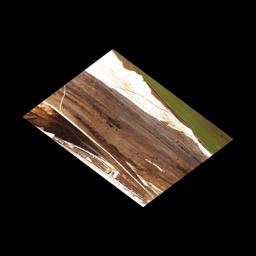
Label: BACTERIAL SOFT ROT